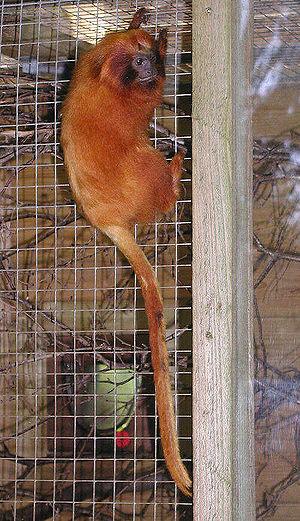
Le zoo de La Palmyre est un parc zoologique français situé sur la côte atlantique de la Nouvelle-Aquitaine, en Charente-Maritime, dans la presqu'île d'Arvert, entre Royan et l'Île d'Oléron. Créé en 1966 par Claude Caillé, le parc est toujours la propriété de sa famille. Il est actuellement présidé par son fils, Patrick Caillé, et dirigé par son petit-fils Pierre Caillé.